American Topical Association

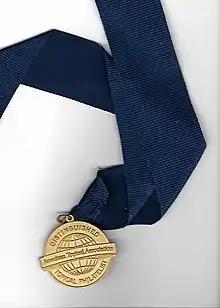
ATA Distinguished Topical Philatelist medal

The Distinguished Topical Philatelist (DTP) is the highest service award offered by the ATA, given for service to topical philately in general and to the ATA in particular. It was established in 1952 by ATA's founder Jerry Husak and has been presented to over 120 individuals, including residents of Canada, Great Britain, Italy, and the United States, since its inception. The first Distinguished Topical Philatelist award was presented to Allyn H Wright in 1952. The annual award ceremony is held during the ATA's National Topical Stamp Show.